Charles Delaney

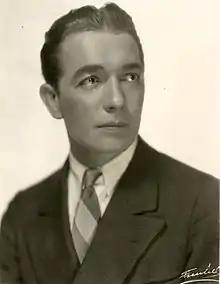
Delaney in 1923

Delaney was born in New York City in 1892. He was originally a motor mechanic and having learned to fly during World War I, he started doing flying vaudeville acts on his return to civilian life before beginning to appear in films. He appeared in more than 90 films between 1913 and 1959. Delaney died in Hollywood in 1959. His final screen appearance was a supporting role in the independently produced low-budget feature "The Beatniks" which was released posthumously in 1960. Delaney bore a resemblance to film star Tom Moore.